Double-stack rail transport

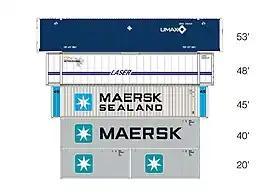
Load bearing of container stacking is at the 40-foot coupling

Forty-foot containers are the standard unit length and load bearing points are at the ends of such containers. Longer containers, such as 45, 48 and 53 feet long, still have the load bearing points 40 feet apart, with the excess protruding equally outside this length. Therefore, 40-foot containers, or larger, can be stacked on 20-foot containers if there are two 20-foot containers in a row; however, 20-foot containers cannot be stacked on top of 40-foot or longer containers. The possible double-stacking patterns are: